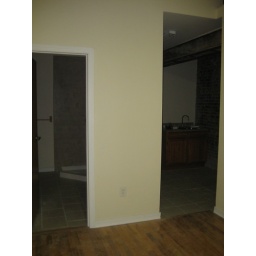
this is standing in the &amp;quot;finished&amp;quot; part of the 1st floor and looking at the new kitchen/ bath.